Carolyn of the Corners

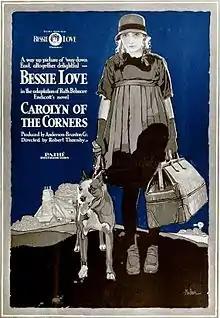
Magazine advertisement

Carolyn of the Corners is a 1919 American silent drama film directed by Robert Thornby, and starring Bessie Love, Charles Edler and Charlotte Mineau.